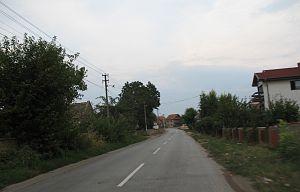
Klenovnik est une localité de Serbie située dans la municipalité urbaine de Kostolac et sur le territoire de la Ville de Požarevac, district de Braničevo. Au recensement de 2011, elle comptait 1 027 habitants.